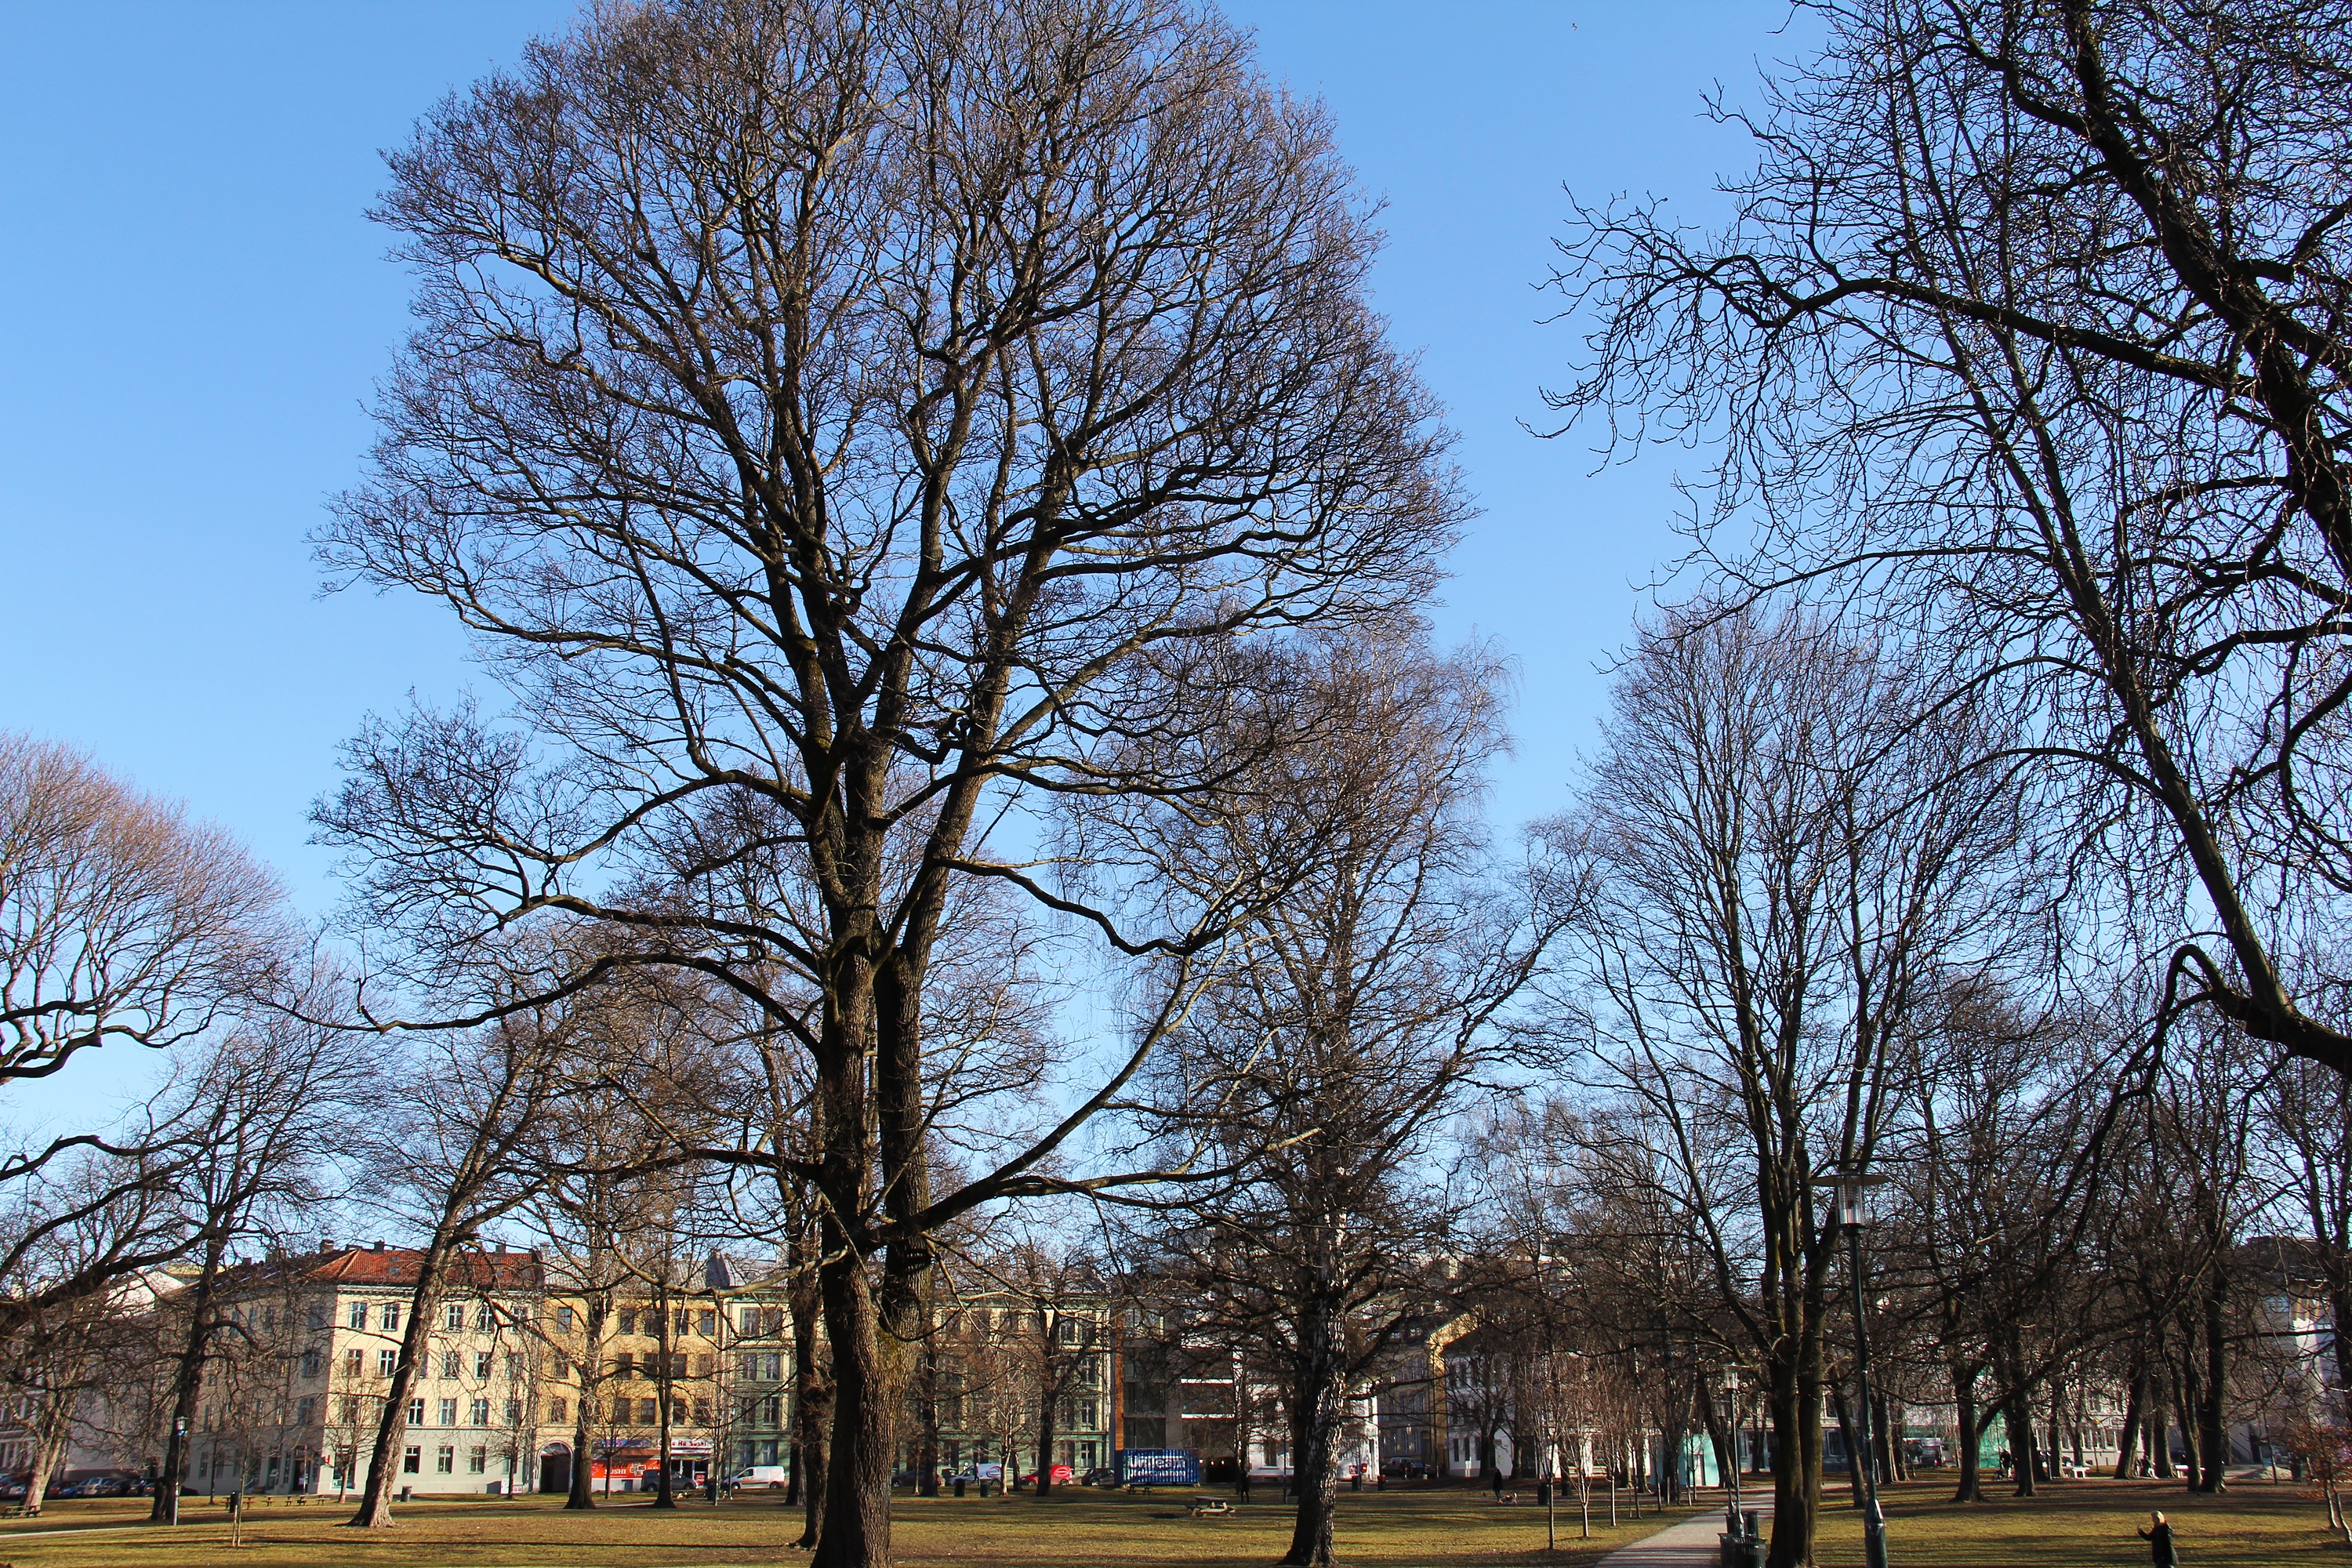
tree, cold, winter, plant, city, travel, europe, autumn, park, scenery, brick, season, norway, norwegian, scandinavia, oslo, charming, beautiful place, woody plant, gr nerl kka